German occupation of Norway

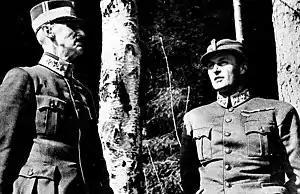
King Haakon and crown prince Olav seeking refuge as the German Luftwaffe bombs in Molde, April 1940

The occupation of Norway by Nazi Germany during the Second World War began on 9 April 1940 after Operation Weserübung. Conventional armed resistance to the German invasion ended on 10 June 1940, and Nazi Germany controlled Norway until the capitulation of German forces in Europe on 8 May 1945. Throughout this period, a pro-German government named "Den nasjonale regjering" ('the National Government') ruled Norway, while the Norwegian king Haakon VII and the prewar government escaped to London, where they formed a government in exile. Civil rule was effectively assumed by the Reichskommissariat Norwegen (Reich Commissariat of Norway), which acted in collaboration with the pro-German puppet government. This period of military occupation is, in Norway, referred to as the "war years", "occupation period" or simply "the war".